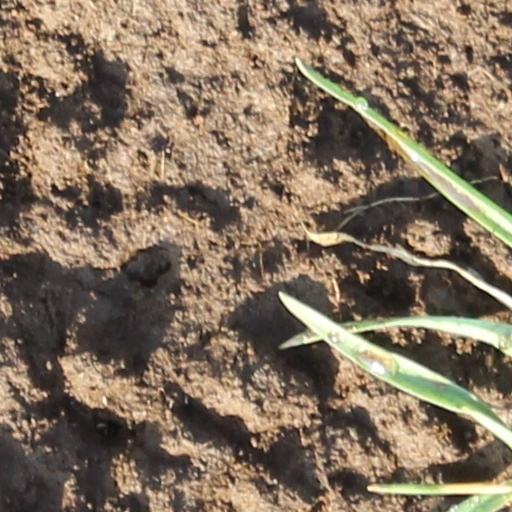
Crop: wheat